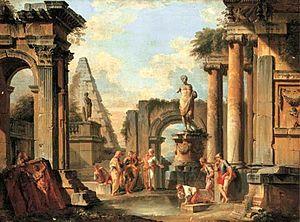
Cet article recense des œuvres du peintre italien Giovanni Paolo Panini.
Un capriccio, ou caprice architectural, est, en peinture, la représentation d'un paysage imaginaire ou partiellement imaginaire, combinant des bâtiments, des ruines et autres éléments architecturaux de façon fictive et souvent fantastique, parfois avec staffage. Le capriccio, d'origine italienne, se rencontre essentiellement vers le XVIIIᵉ siècle, où il s'oppose au registre des vedute, genre pictural basé sur la représentation de paysages urbains réels.